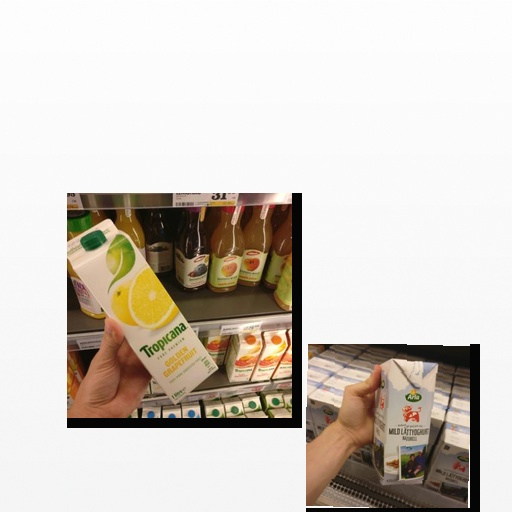
Food items: natural_low_fat_yogurt, golden_grapefruit_juice